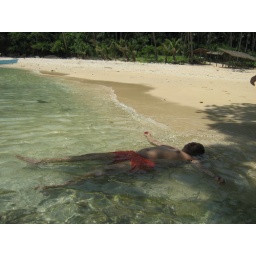
a water bed in a water bed